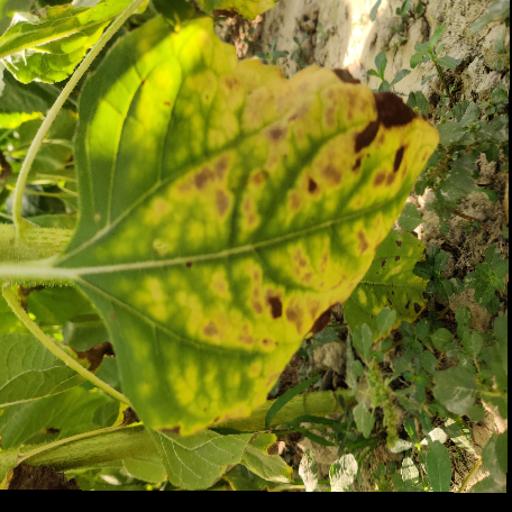
Label: Downy_mildew